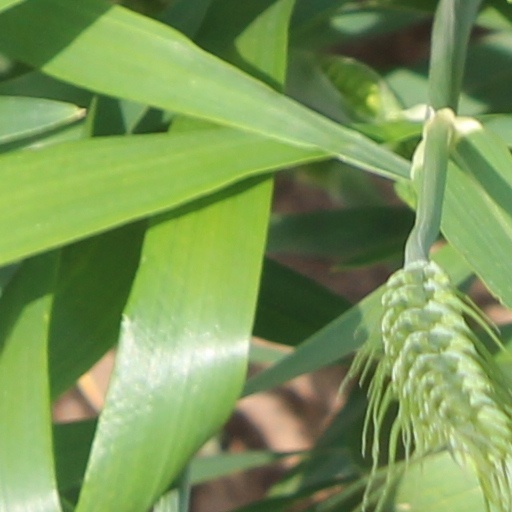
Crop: wheat